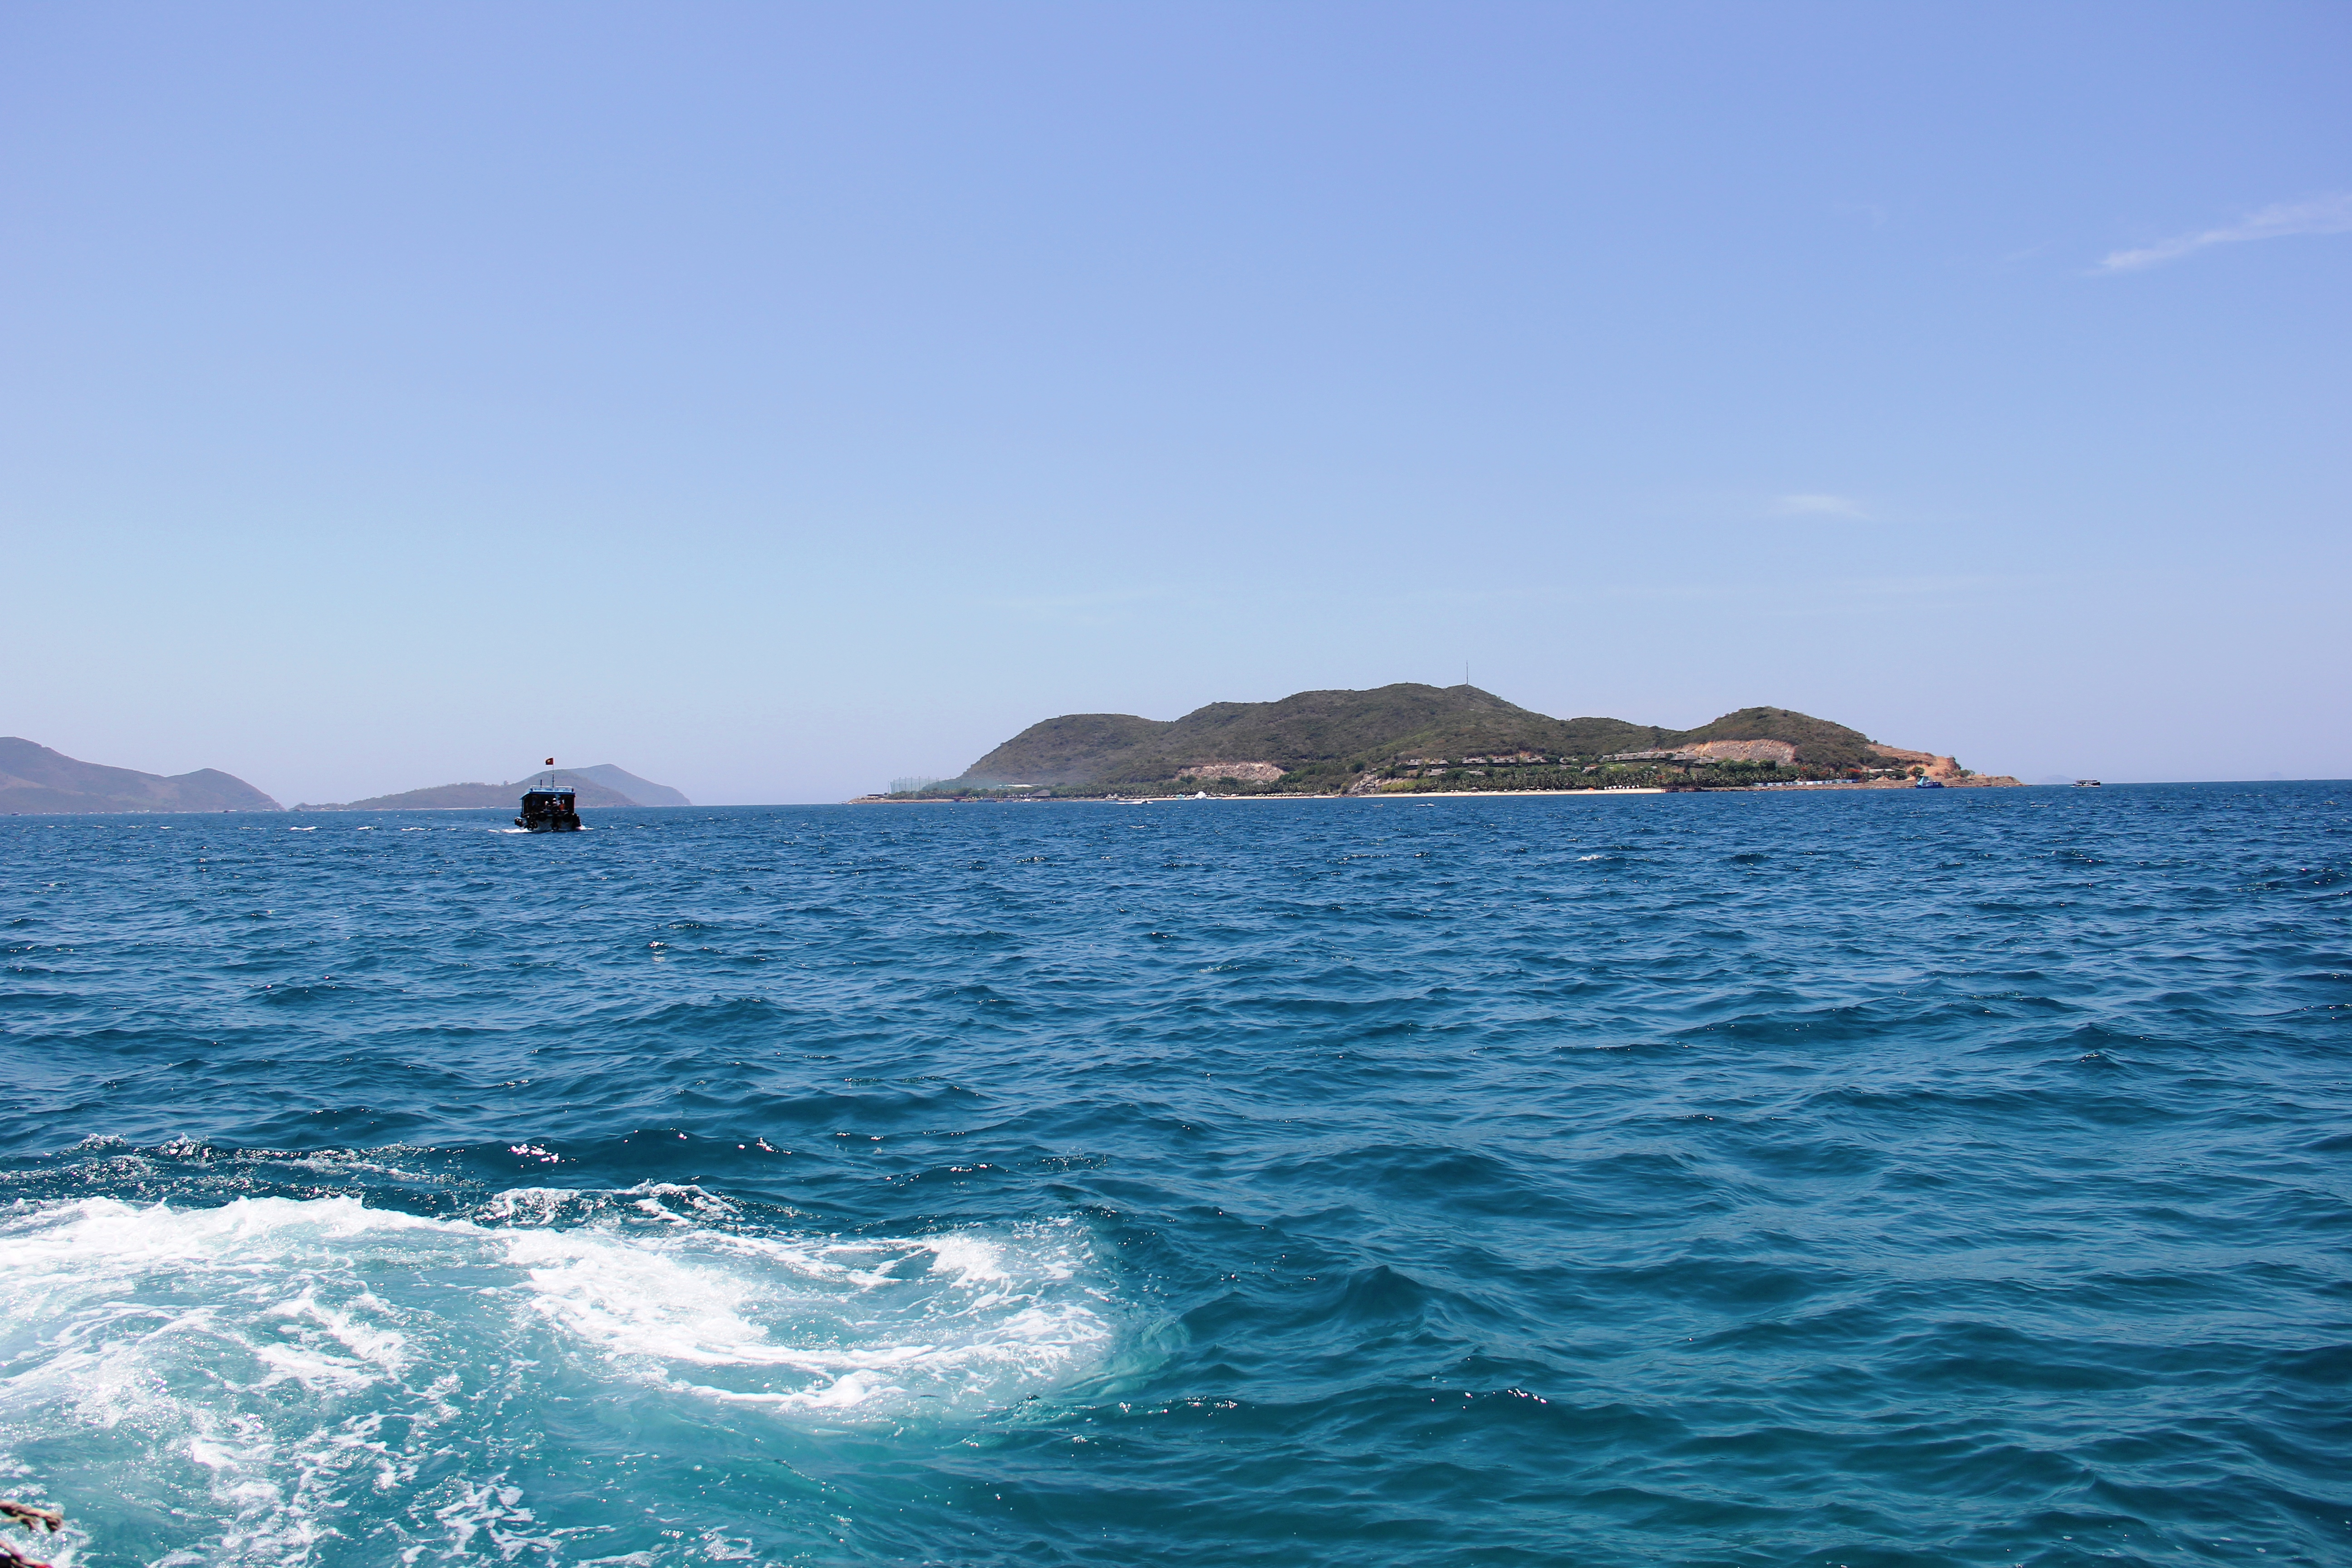
user: text: Bầu trời trong hình có màu gì?
assistant: text: Xanh da trời.

user: text: Có bao nhiêu chiếc thuyền đang di chuyển rõ ràng trên mặt nước trong hình?
assistant: text: Hai chiếc.

user: text: Lá cờ trên chiếc thuyền lớn là quốc kỳ của quốc gia nào?
assistant: text: Việt Nam.

user: text: Khung cảnh trong hình gợi ý về một hoạt động du lịch phổ biến nào?
assistant: text: Tham quan biển đảo. Cụ thể đây là biển Nha Trang

user: text: Ngoài chiếc thuyền của người chụp, có bao nhiêu thuyền khác và ít nhất bao nhiêu hòn đảo/đất liền được nhìn thấy trên đường chân trời trong hình?
assistant: text: Hai chiếc thuyền khác và ít nhất ba hòn đảo/đất liền.